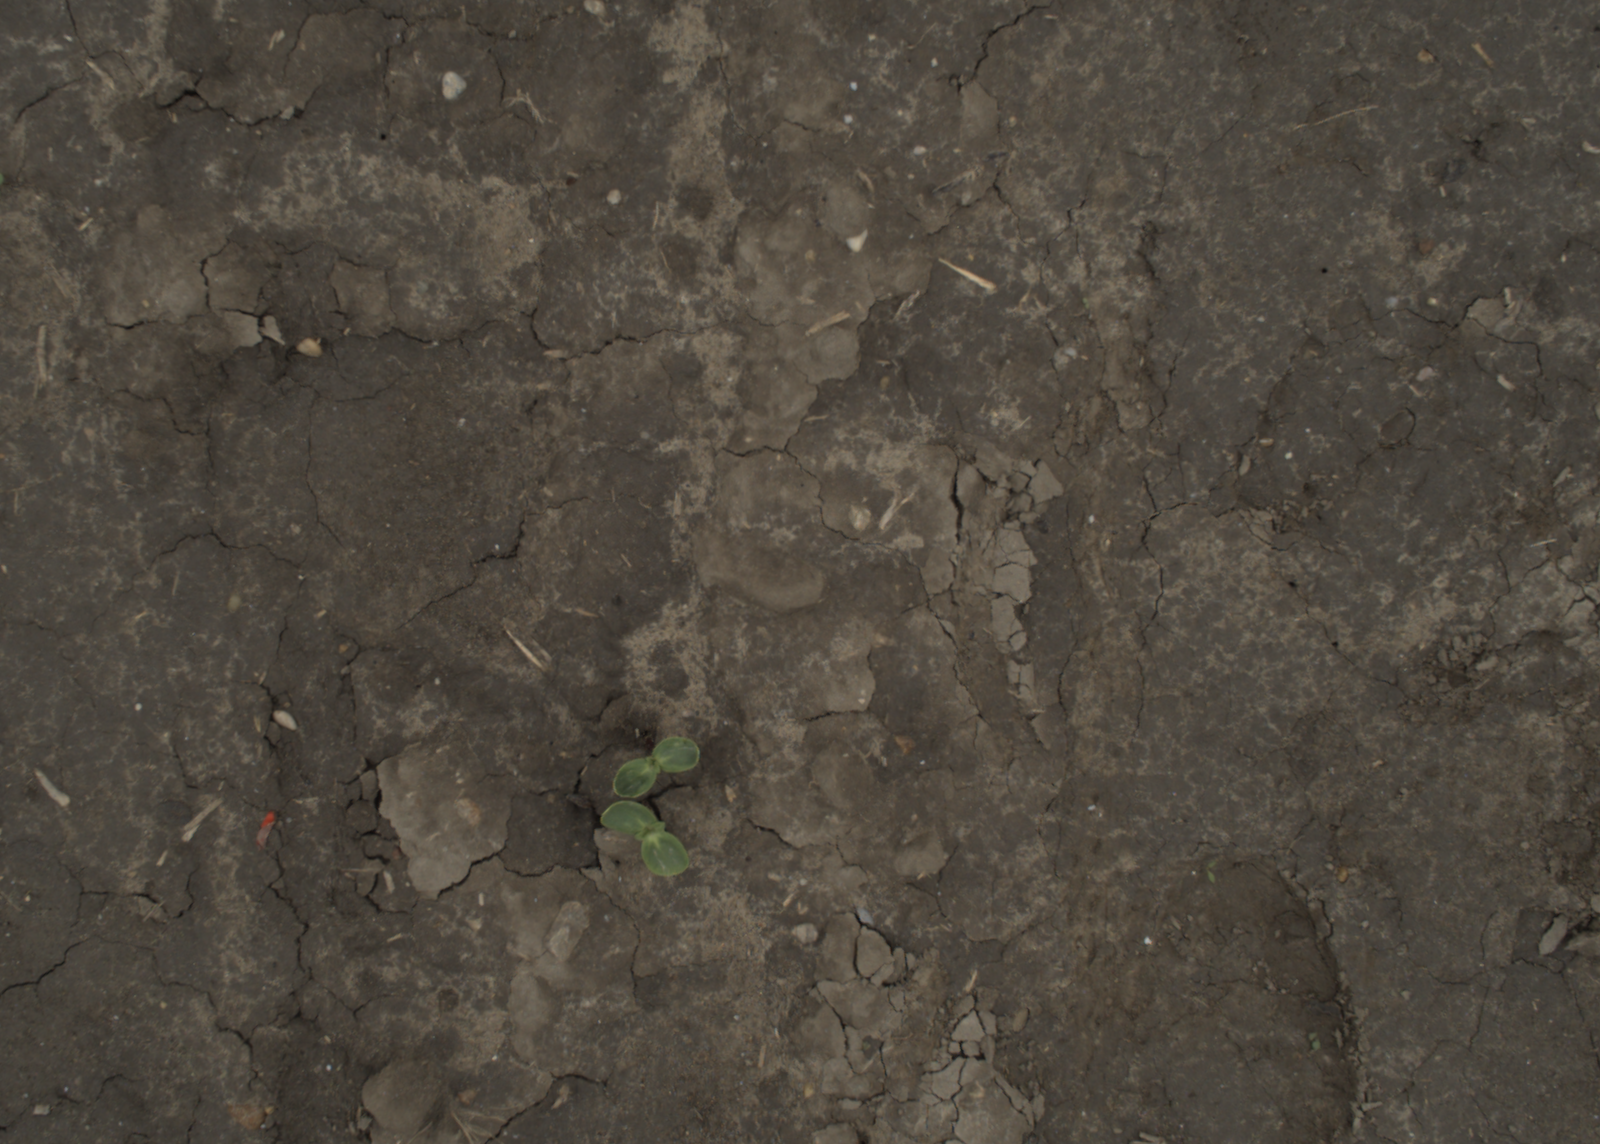
Capture date: 29.09.2021 13:49:01
Weather: cloudy
Wind: medium
Seeding date: 02.09.2021
Plant canopy height (mm): 954